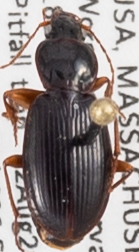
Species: Synuchus impunctatus
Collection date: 2020-08-12
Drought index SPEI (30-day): -0.62
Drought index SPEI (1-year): -1.01
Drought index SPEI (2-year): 0.47